Nan O' the Backwoods

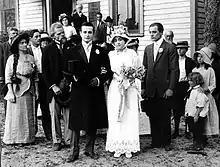
James Vincent (left), Valentine Grant, Pat O'Malley

Nan O' the Backwoods is a 1915 American silent film produced by Sid Films and distributed by Lubin Manufacturing Company. It was directed by Sidney Olcott with Valentine Grant and Walter Chappen in the leading roles.